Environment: real
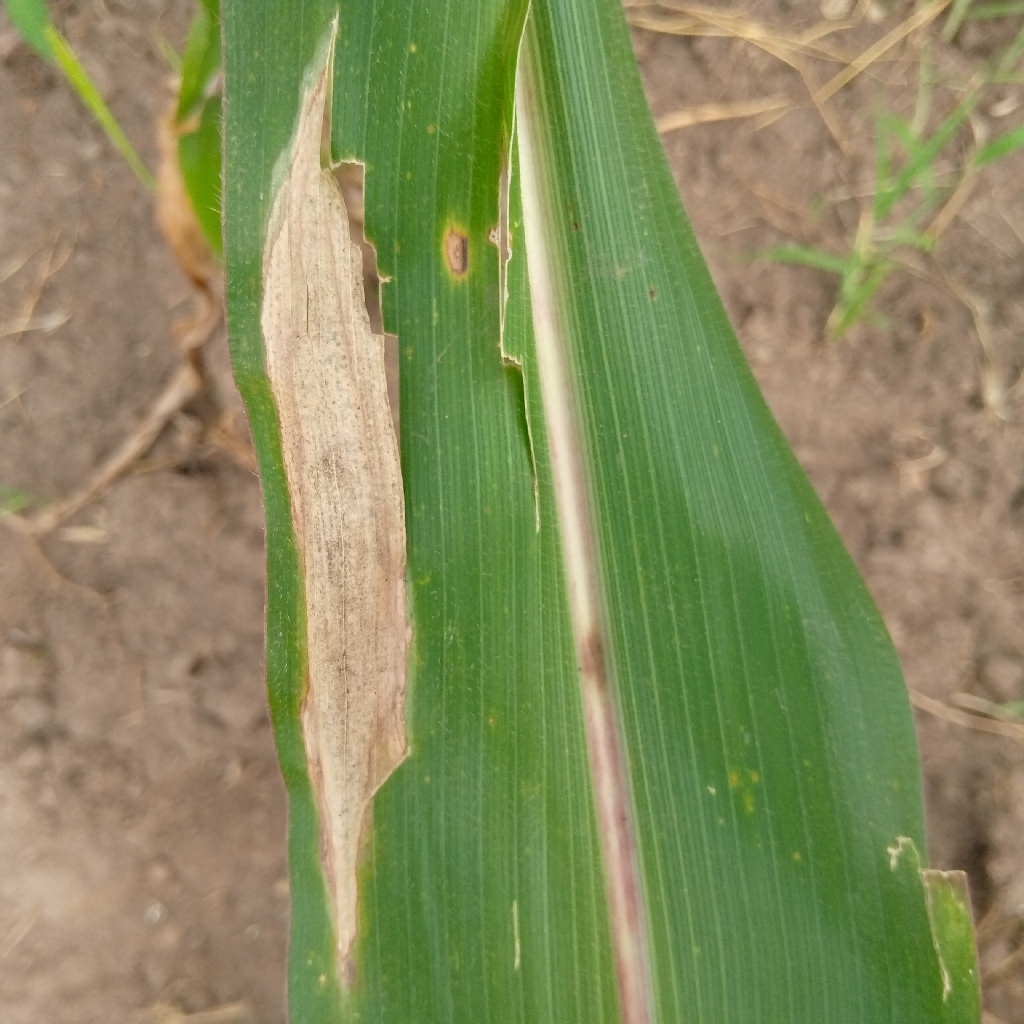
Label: northern_corn_leaf_blight